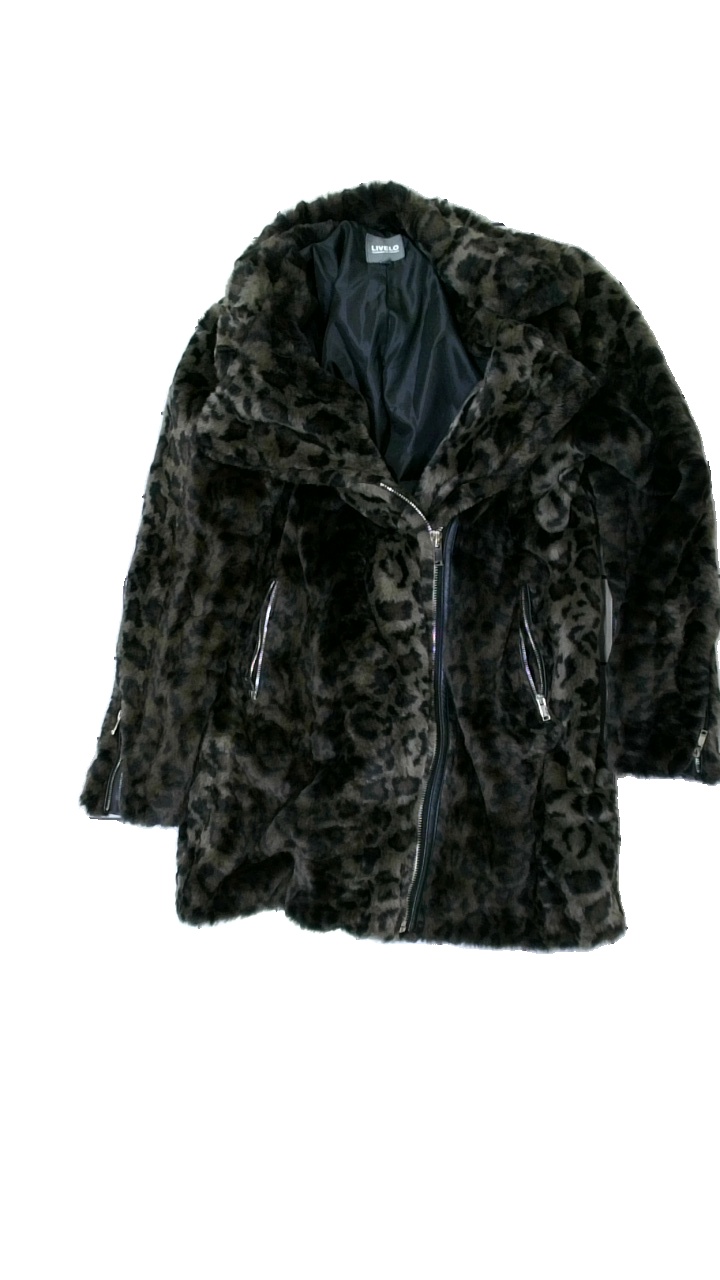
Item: Winter Jacket (Ladies)
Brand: Livelo
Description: Leopard printed furry acket
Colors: Black, Brown
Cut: Regular
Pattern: Animal print
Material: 100% Acryl
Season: All
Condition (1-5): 5
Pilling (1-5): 5
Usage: Reuse
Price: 100-150